Cretaceous–Paleogene boundary

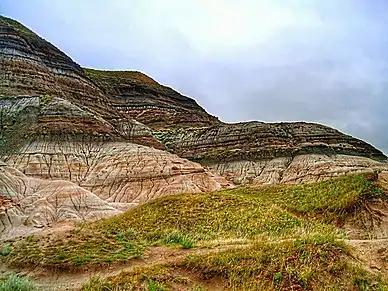
Badlands near Drumheller, Alberta, Canada, where glacial and post-glacial erosion have exposed the K–Pg boundary along with much other sedimentation (the exact boundary is a thin line not obviously visible).

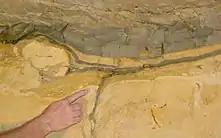
Complex Cretaceous-Paleogene clay layer (gray) in the Geulhemmergroeve tunnels near Geulhem, the Netherlands. Finger is just below the actual K–Pg boundary.

The Cretaceous–Paleogene (K–Pg) boundary, formerly known as the Cretaceous–Tertiary (K–T) boundary, is a geological signature, usually a thin band of rock containing much more iridium than other bands. The K–Pg boundary marks the end of the Cretaceous Period, the last period of the Mesozoic Era, and marks the beginning of the Paleogene Period, the first period of the Cenozoic Era. Its age is usually estimated at 66 million years, with radiometric dating yielding a more precise age of 66.043 ± 0.043 Ma.